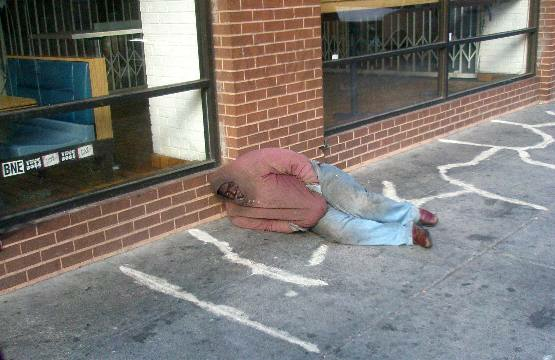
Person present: Yes